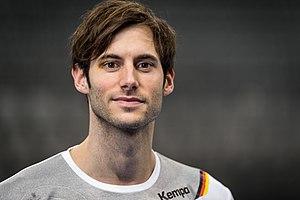
Uwe Gensheimer, né le 26 octobre 1986 à Mannheim, est un joueur de handball international allemand, évoluant au poste d'ailier gauche. Après avoir évolué pendant 13 saisons avec le club du Rhein-Neckar Löwen et refusé les offres notamment du THW Kiel et du FC Barcelone, il se laisse séduire par le projet du Paris Saint-Germain avec lequel il signe un contrat de trois ans à compter de l'intersaison 2016.